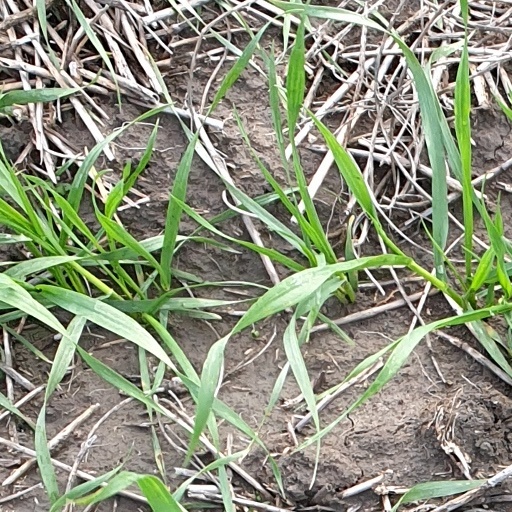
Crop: wheat